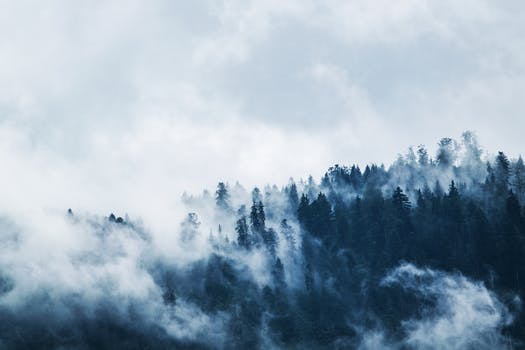
Label: No Watermark